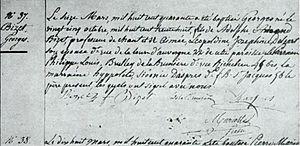
Acte de baptême de Georges Bizet en date du 16 mars 1840 en l'église Notre-Dame-de-Lorette à Paris.
L’église Notre-Dame-de-Lorette est une église située dans le 9ᵉ arrondissement de Paris. Datant du XIXᵉ siècle, d'architecture néoclassique, elle est dédiée à Notre-Dame de Lorette et classée comme monument historique.
Alexandre-César-Léopold Bizet, plus connu sous le nom de Georges Bizet, est un compositeur français né le 25 octobre 1838 à Paris et mort le 3 juin 1875 à Bougival. Il est un des compositeurs de la période romantique. Il a composé Carmen, l'un des opéras les plus connus et les plus joués au monde. Il est surtout connu pour ses opéras et suites orchestrales, créés sur une courte période, puisqu'il meurt prématurément à l'âge de 36 ans.